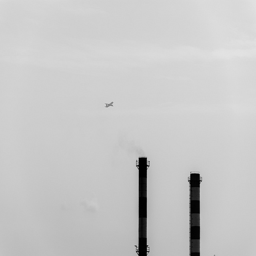
some tall smoke stacks that are in the sky
A jetliner flying through a cloudy gray sky.
An airplane is flying over two smoke stacks.
a plane flying thru the air with a sky background
An airplane flying high over two smoke stacks.